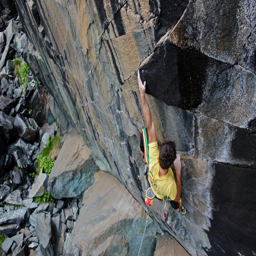
the heaven for climbers is